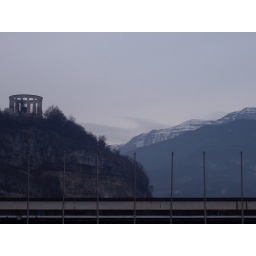
temple on the mountain above the train station - no idea what it is...